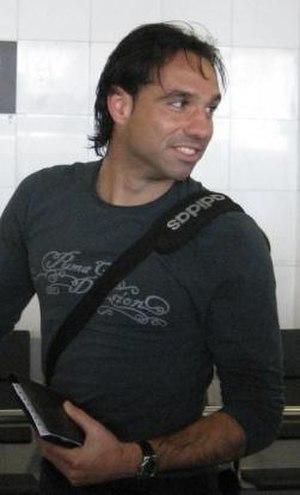
Nir Davidovich, né le 17 décembre 1976 à Haïfa, est un footballeur israélien, qui a évolué au poste de gardien de but au Maccabi Haïfa et en équipe d'Israël.